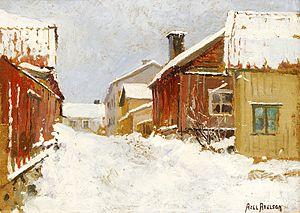
Carl Axel Hampus Axelson, né le 24 octobre 1854 à Stockholm et mort le 10 avril 1892 à Lund, est un peintre suédois de paysages, d'architecture et d'intérieur.